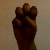
The image shows a hand gesture representing the letter 'E' in Indian Sign Language.